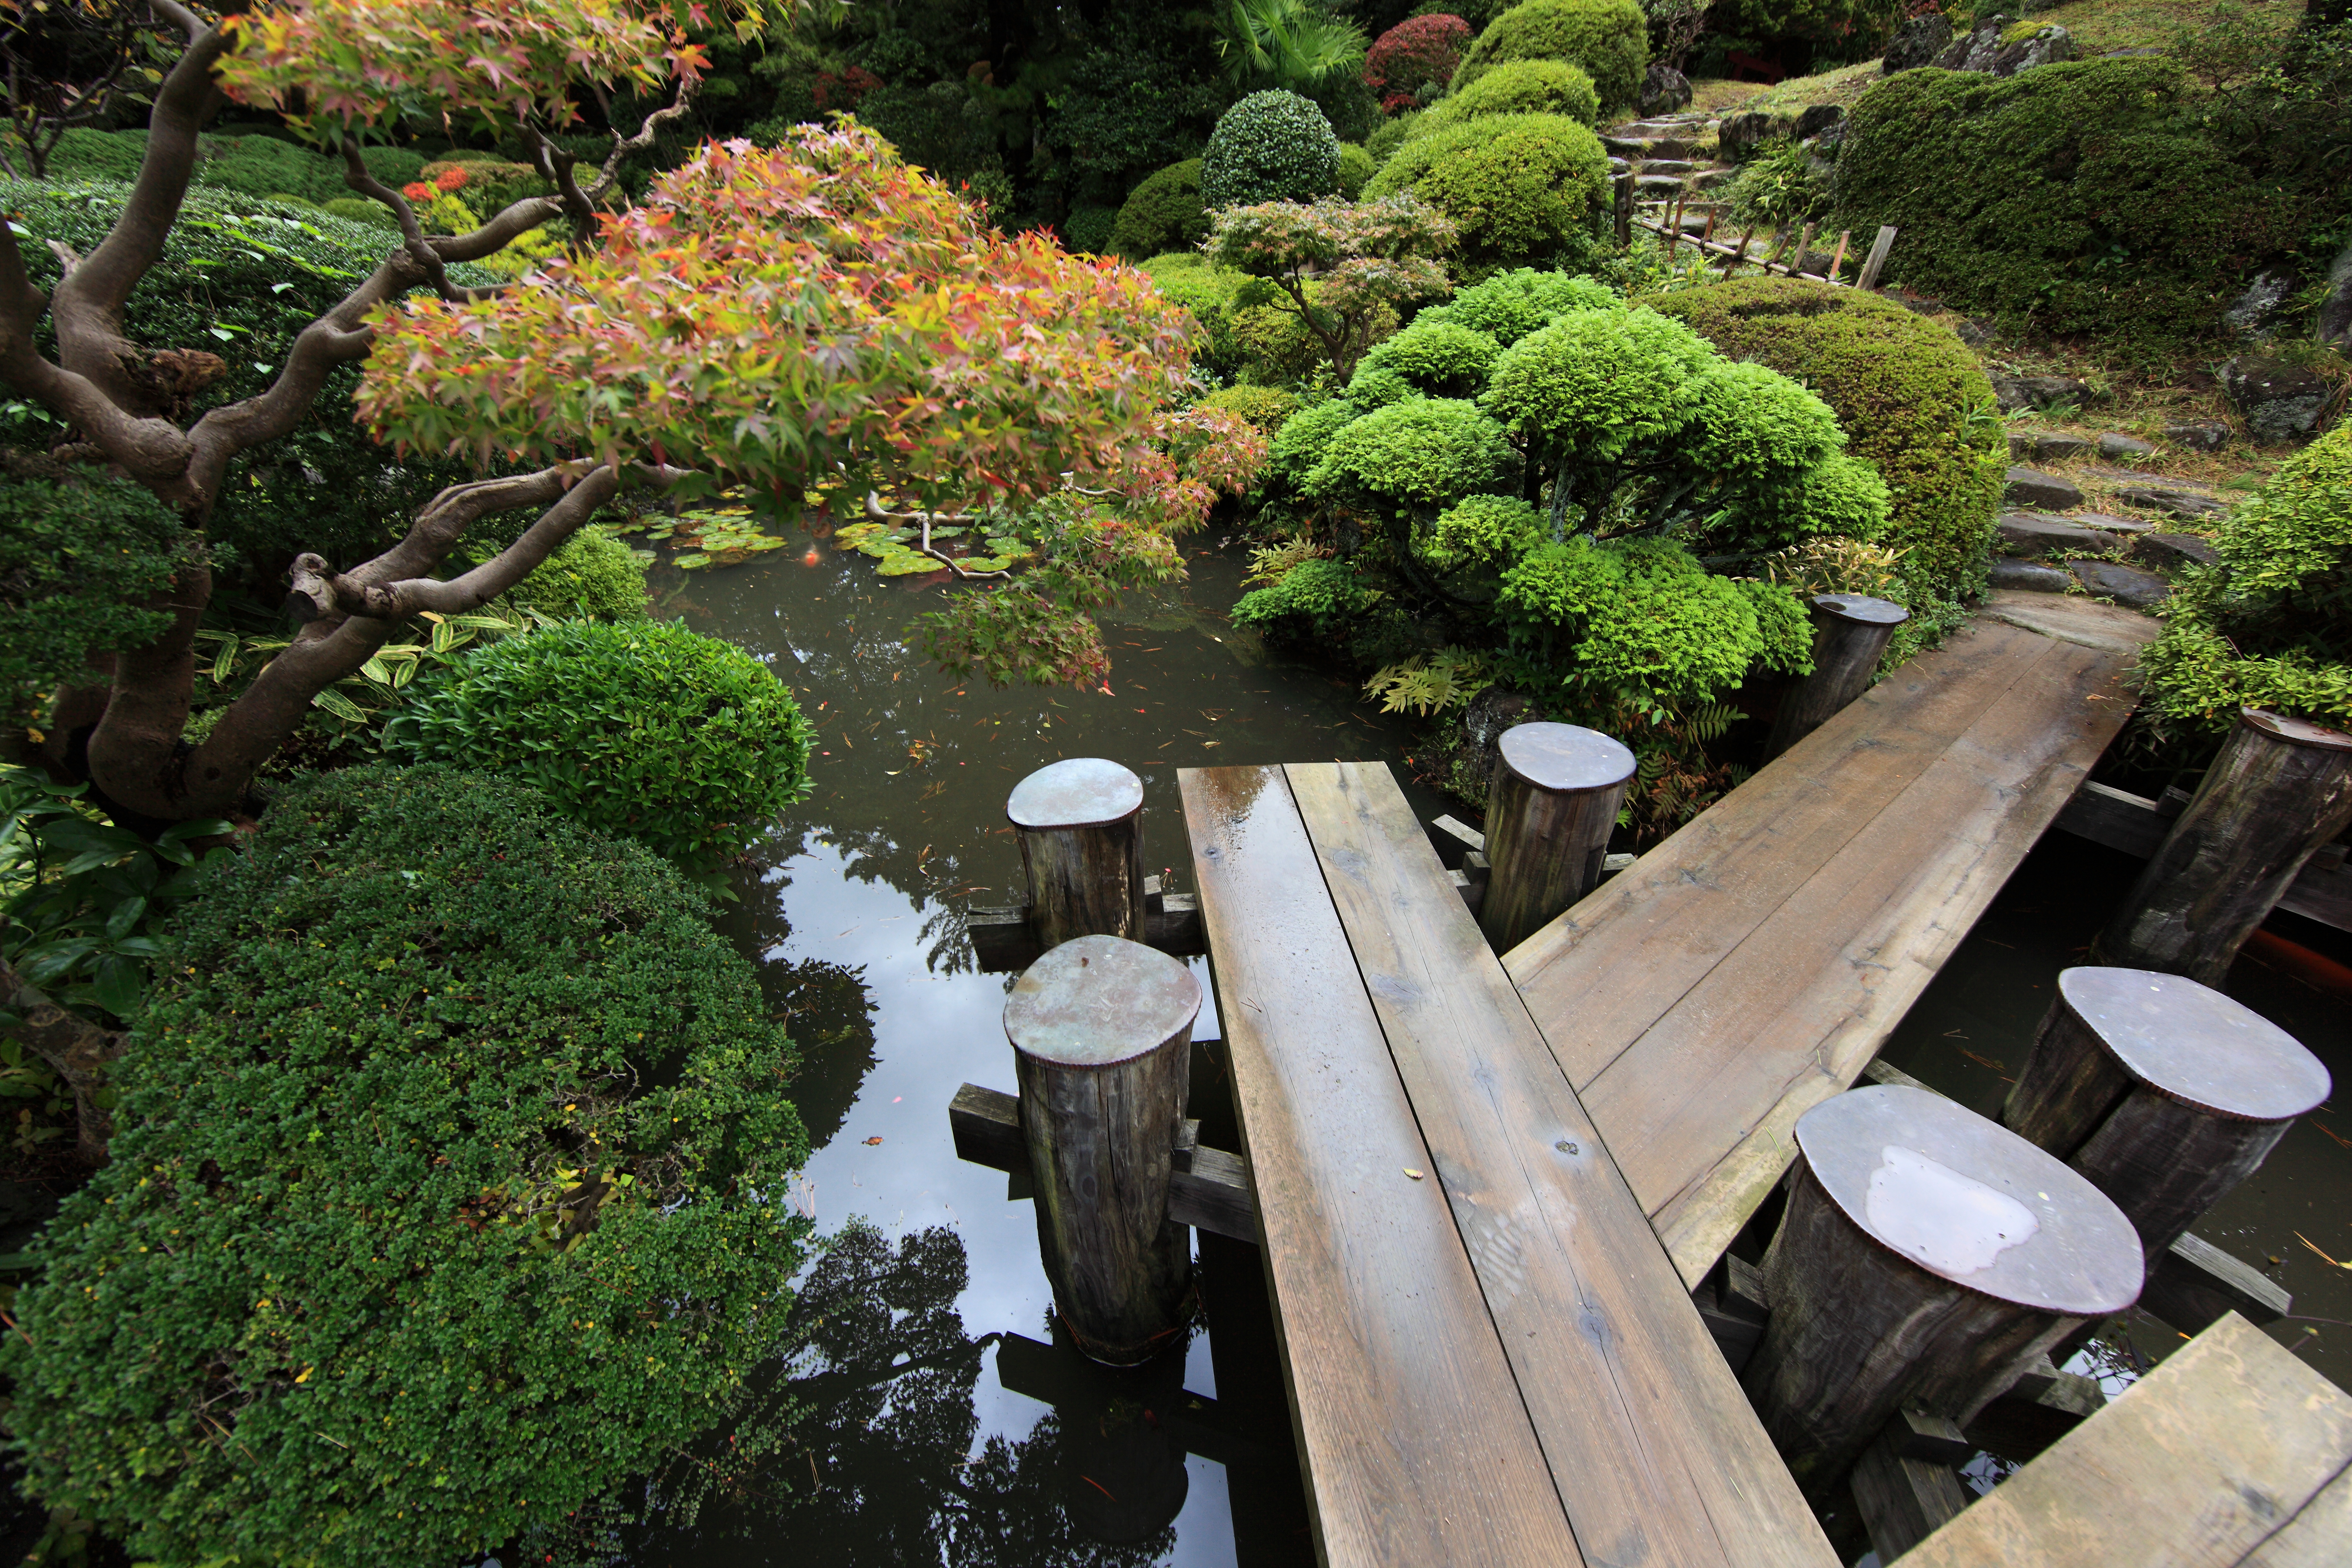
tree, plant, flower, pond, high, museum, backyard, botany, garden, japanese, shrub, 5d, style, hires, yard, markii, traditional, hi, res, resolution, honma, woody plant, landscape architect